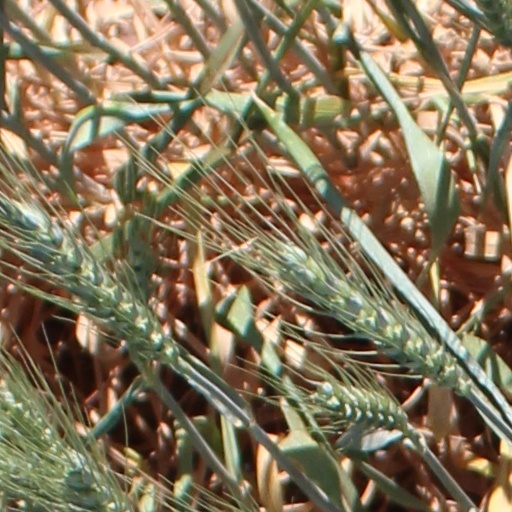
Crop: wheat